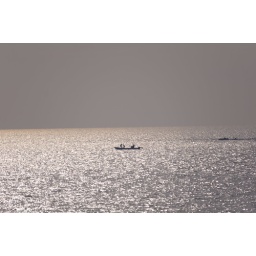
small fishing boat in the ocean